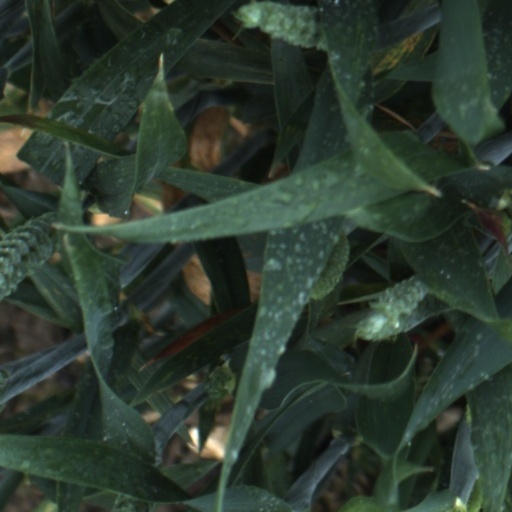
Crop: wheat